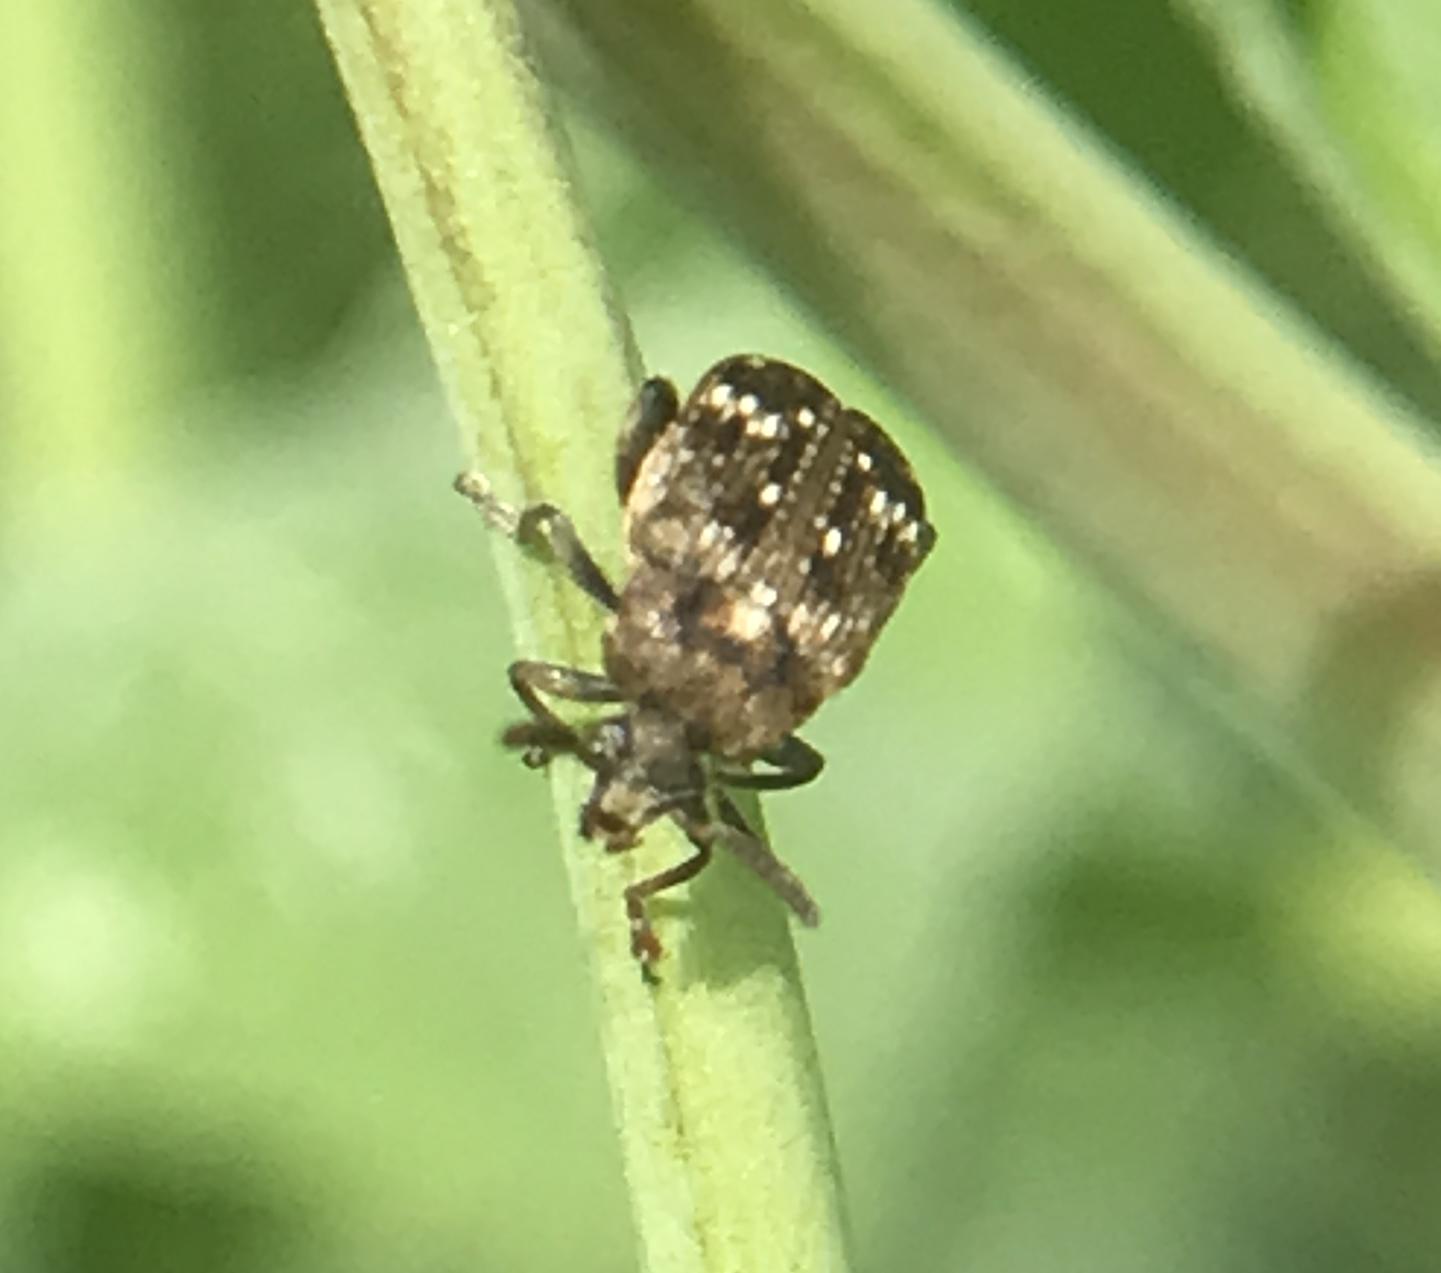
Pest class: pea_weevil